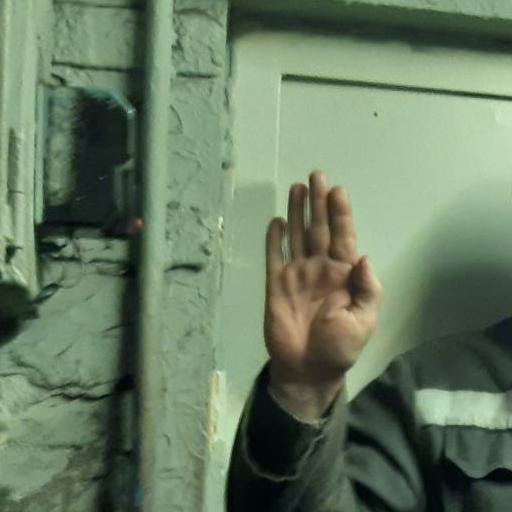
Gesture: stop